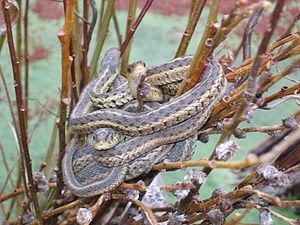
Thamnophis elegans, la couleuvre de l'Ouest, est une espèce de serpents de la famille des Natricidae.